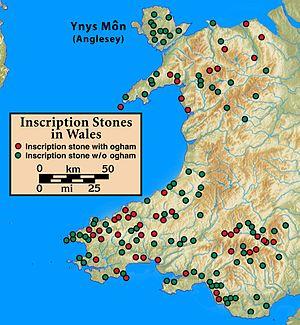
Le Pays de Galles au haut Moyen Âge couvre la période s'étendant du départ romain du Pays de Galles vers 383 à la montée de Merfyn Frych au trône de Gwynedd vers 825. Cette époque est marquée par une consolidation progressive du pouvoir dans des royaumes de plus en plus hiérarchisés. La fin du haut Moyen Âge a été le moment où la langue galloise est passée du gallois primitif, parlé tout au long de cette époque, au vieux gallois, et également le moment où la frontière moderne entre l'Angleterre et le Pays de Galles a pris sa forme quasi finale : une ligne largement suivie par la Digue d'Offa, un terrassement construit à la fin du VIIIᵉ siècle. L'unification des territoires gallois en une entité reconnue et acceptée comme État gallois viendra à l'ère suivante, sous les descendants de Merfyn Frych.